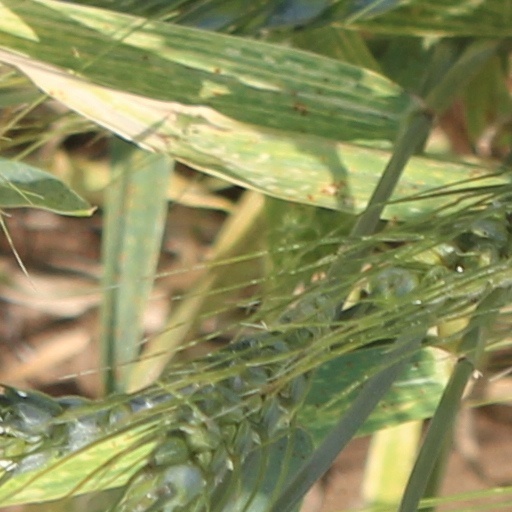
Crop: wheat